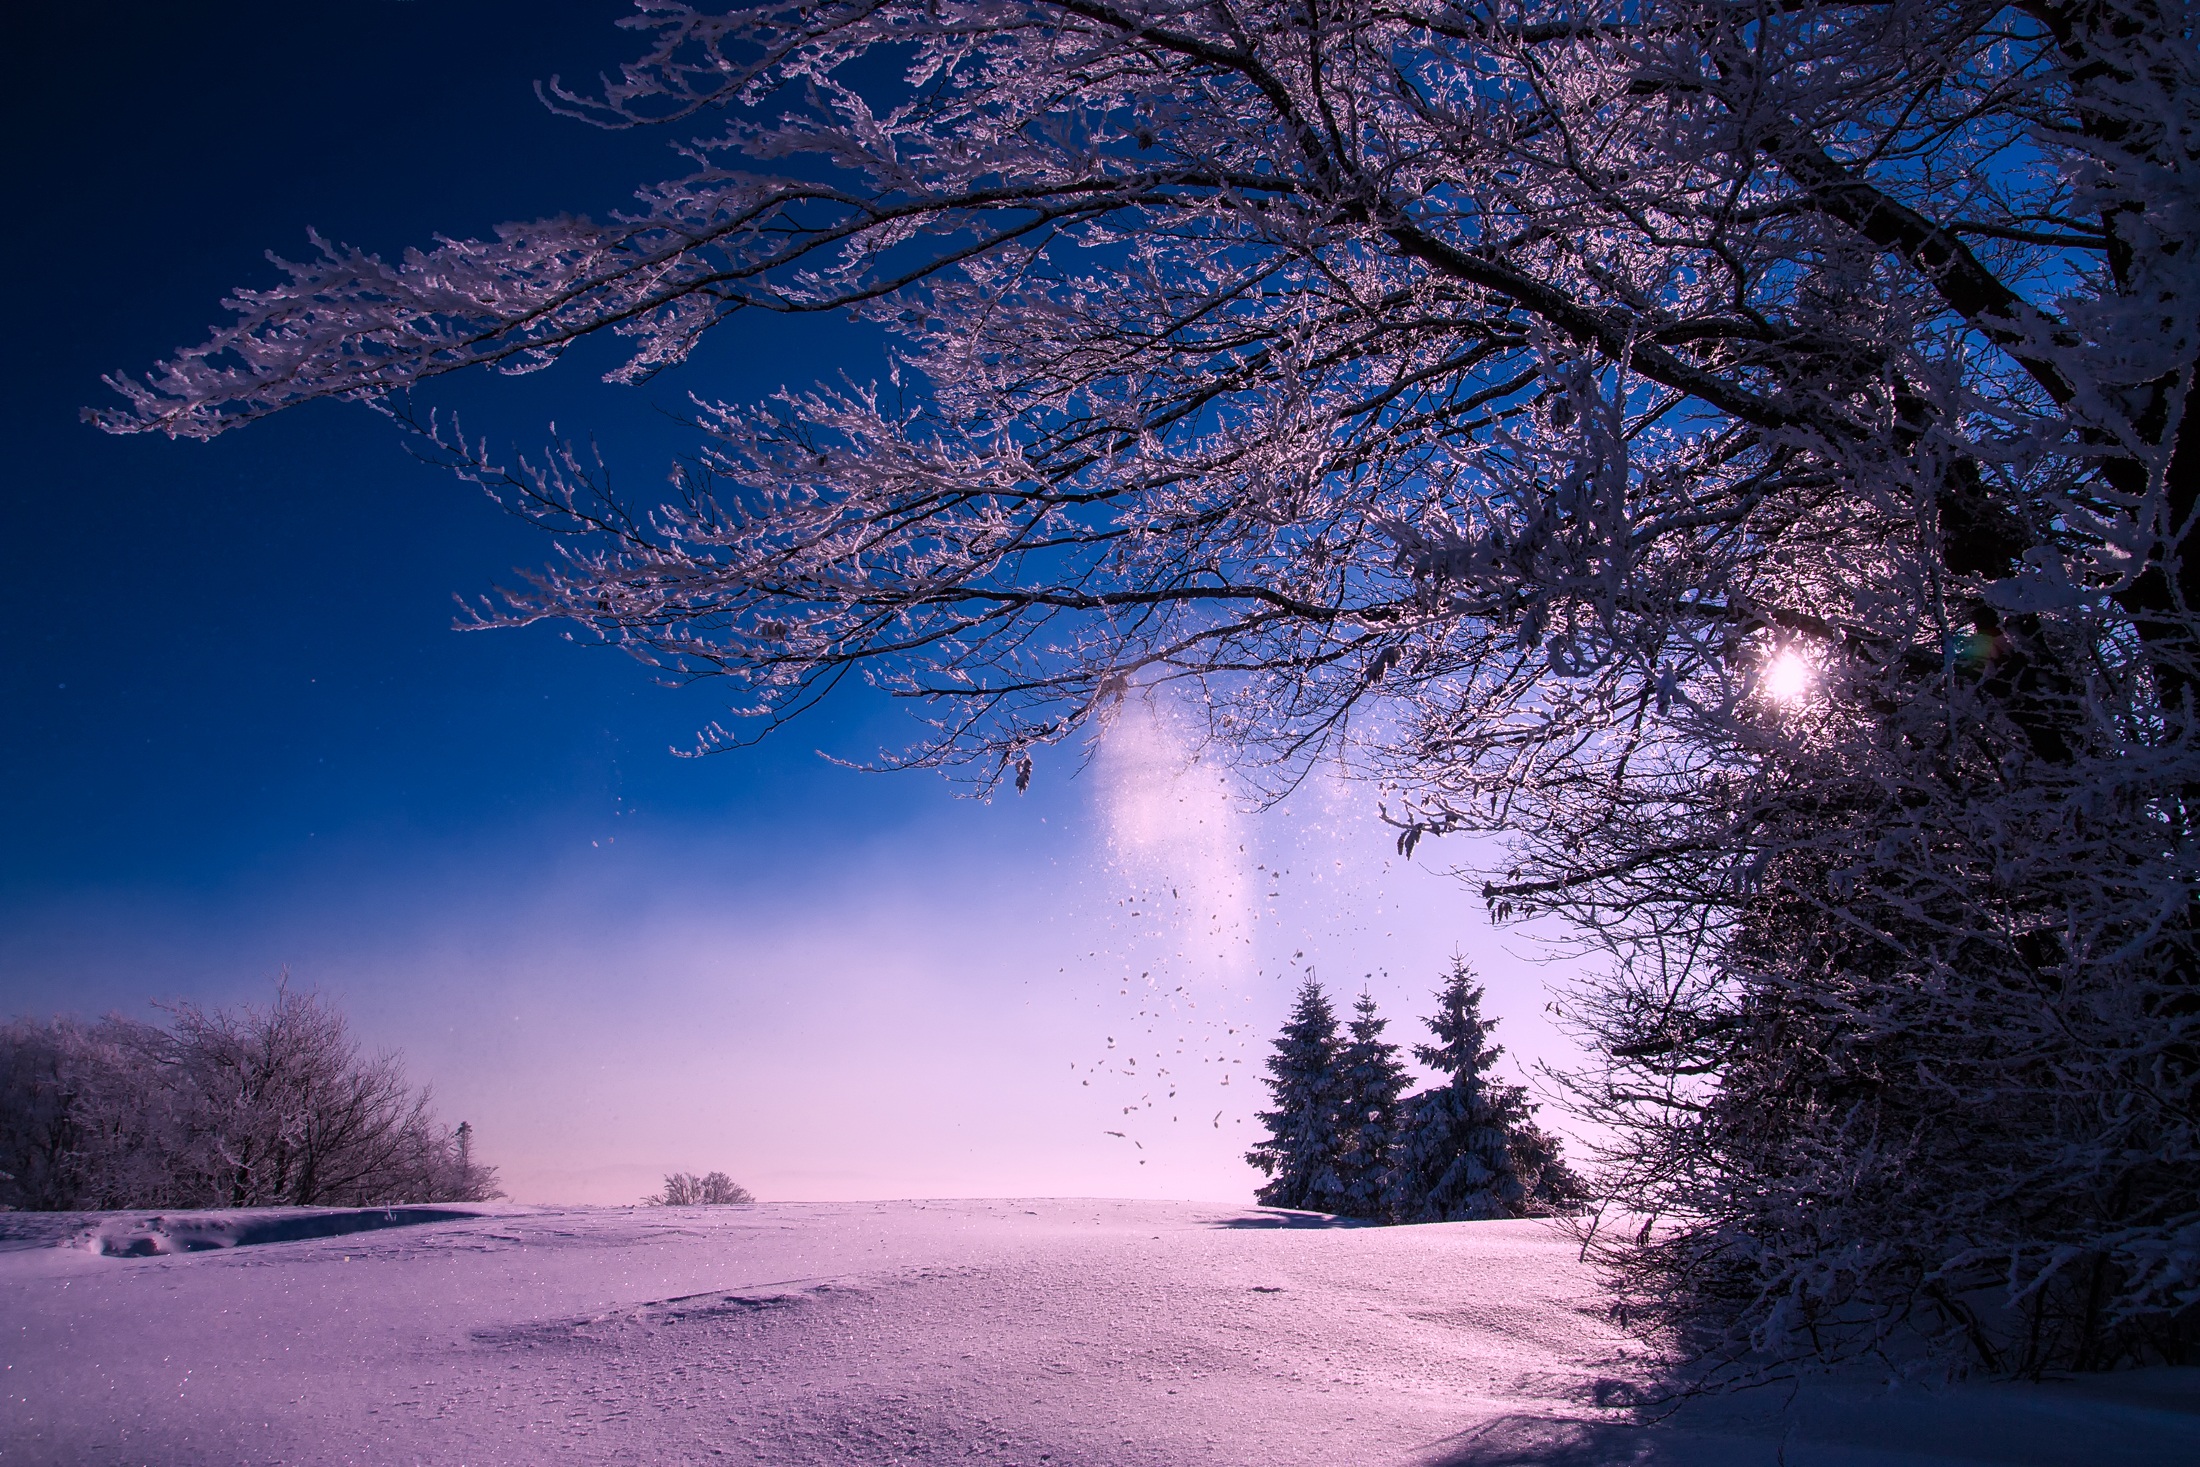
landscape, tree, nature, forest, branch, snow, winter, plant, sky, sunrise, sunset, field, night, meadow, sunlight, morning, flower, frost, dawn, country, dusk, evening, rural, weather, season, trees, outdoors, woods, hdr, clouds, beautiful, silhouettes, freezing, atmospheric phenomenon, woody plant